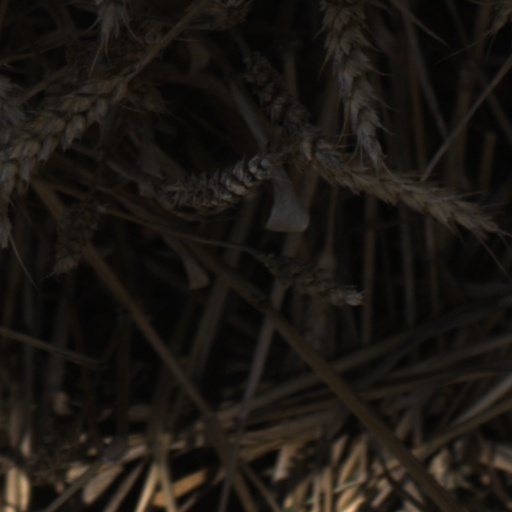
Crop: wheat